Pozzolana

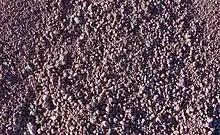
Pozzolana from Mount Vesuvius volcano, Italy

Pozzolana or pozzuolana, also known as pozzolanic ash, is a natural siliceous or siliceous-aluminous material which reacts with calcium hydroxide in the presence of water at room temperature (cf. pozzolanic reaction). In this reaction insoluble calcium silicate hydrate and calcium aluminate hydrate compounds are formed possessing cementitious properties. The designation pozzolana is derived from one of the primary deposits of volcanic ash used by the Romans in Italy, at Pozzuoli. The modern definition of pozzolana encompasses any volcanic material (pumice or volcanic ash), predominantly composed of fine volcanic glass, that is used as a pozzolan. Note the difference with the term pozzolan, which exerts no bearing on the specific origin of the material, as opposed to pozzolana, which can only be used for pozzolans of volcanic origin, primarily composed of volcanic glass.